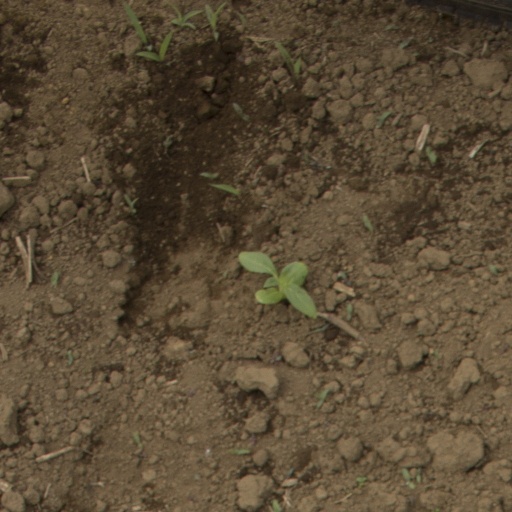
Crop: Jerusalem artichoke